Edgware Road Tube schemes

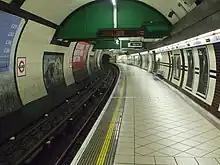
The Edgware Road station on the Bakerloo Tube (now the Bakerloo line)

The Edgware Road and Victoria Railway (ER&VR) was an early scheme for an underground railway under the Edgware Road. The promoters sought to raise capital of £1.2 million (£ today) to cover the estimated railway construction costs of £920,000 and the cost of constructing a dedicated power station for the railway at the Paddington Basin.